Alber Saber

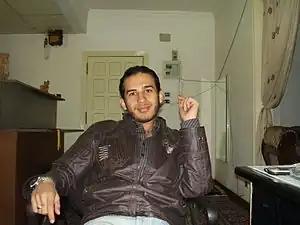
Alber Saber Ayad

Alber Saber Ayad (‎ , also spelled "Albert"; born c. 1985) is an Egyptian computer science student and blogger who was arrested on 13 September 2012 on allegations of having shared the YouTube trailer for the anti-Islam film "Innocence of Muslims" on his Facebook page. While he was raised in a Coptic Christian family, he is now an atheist.